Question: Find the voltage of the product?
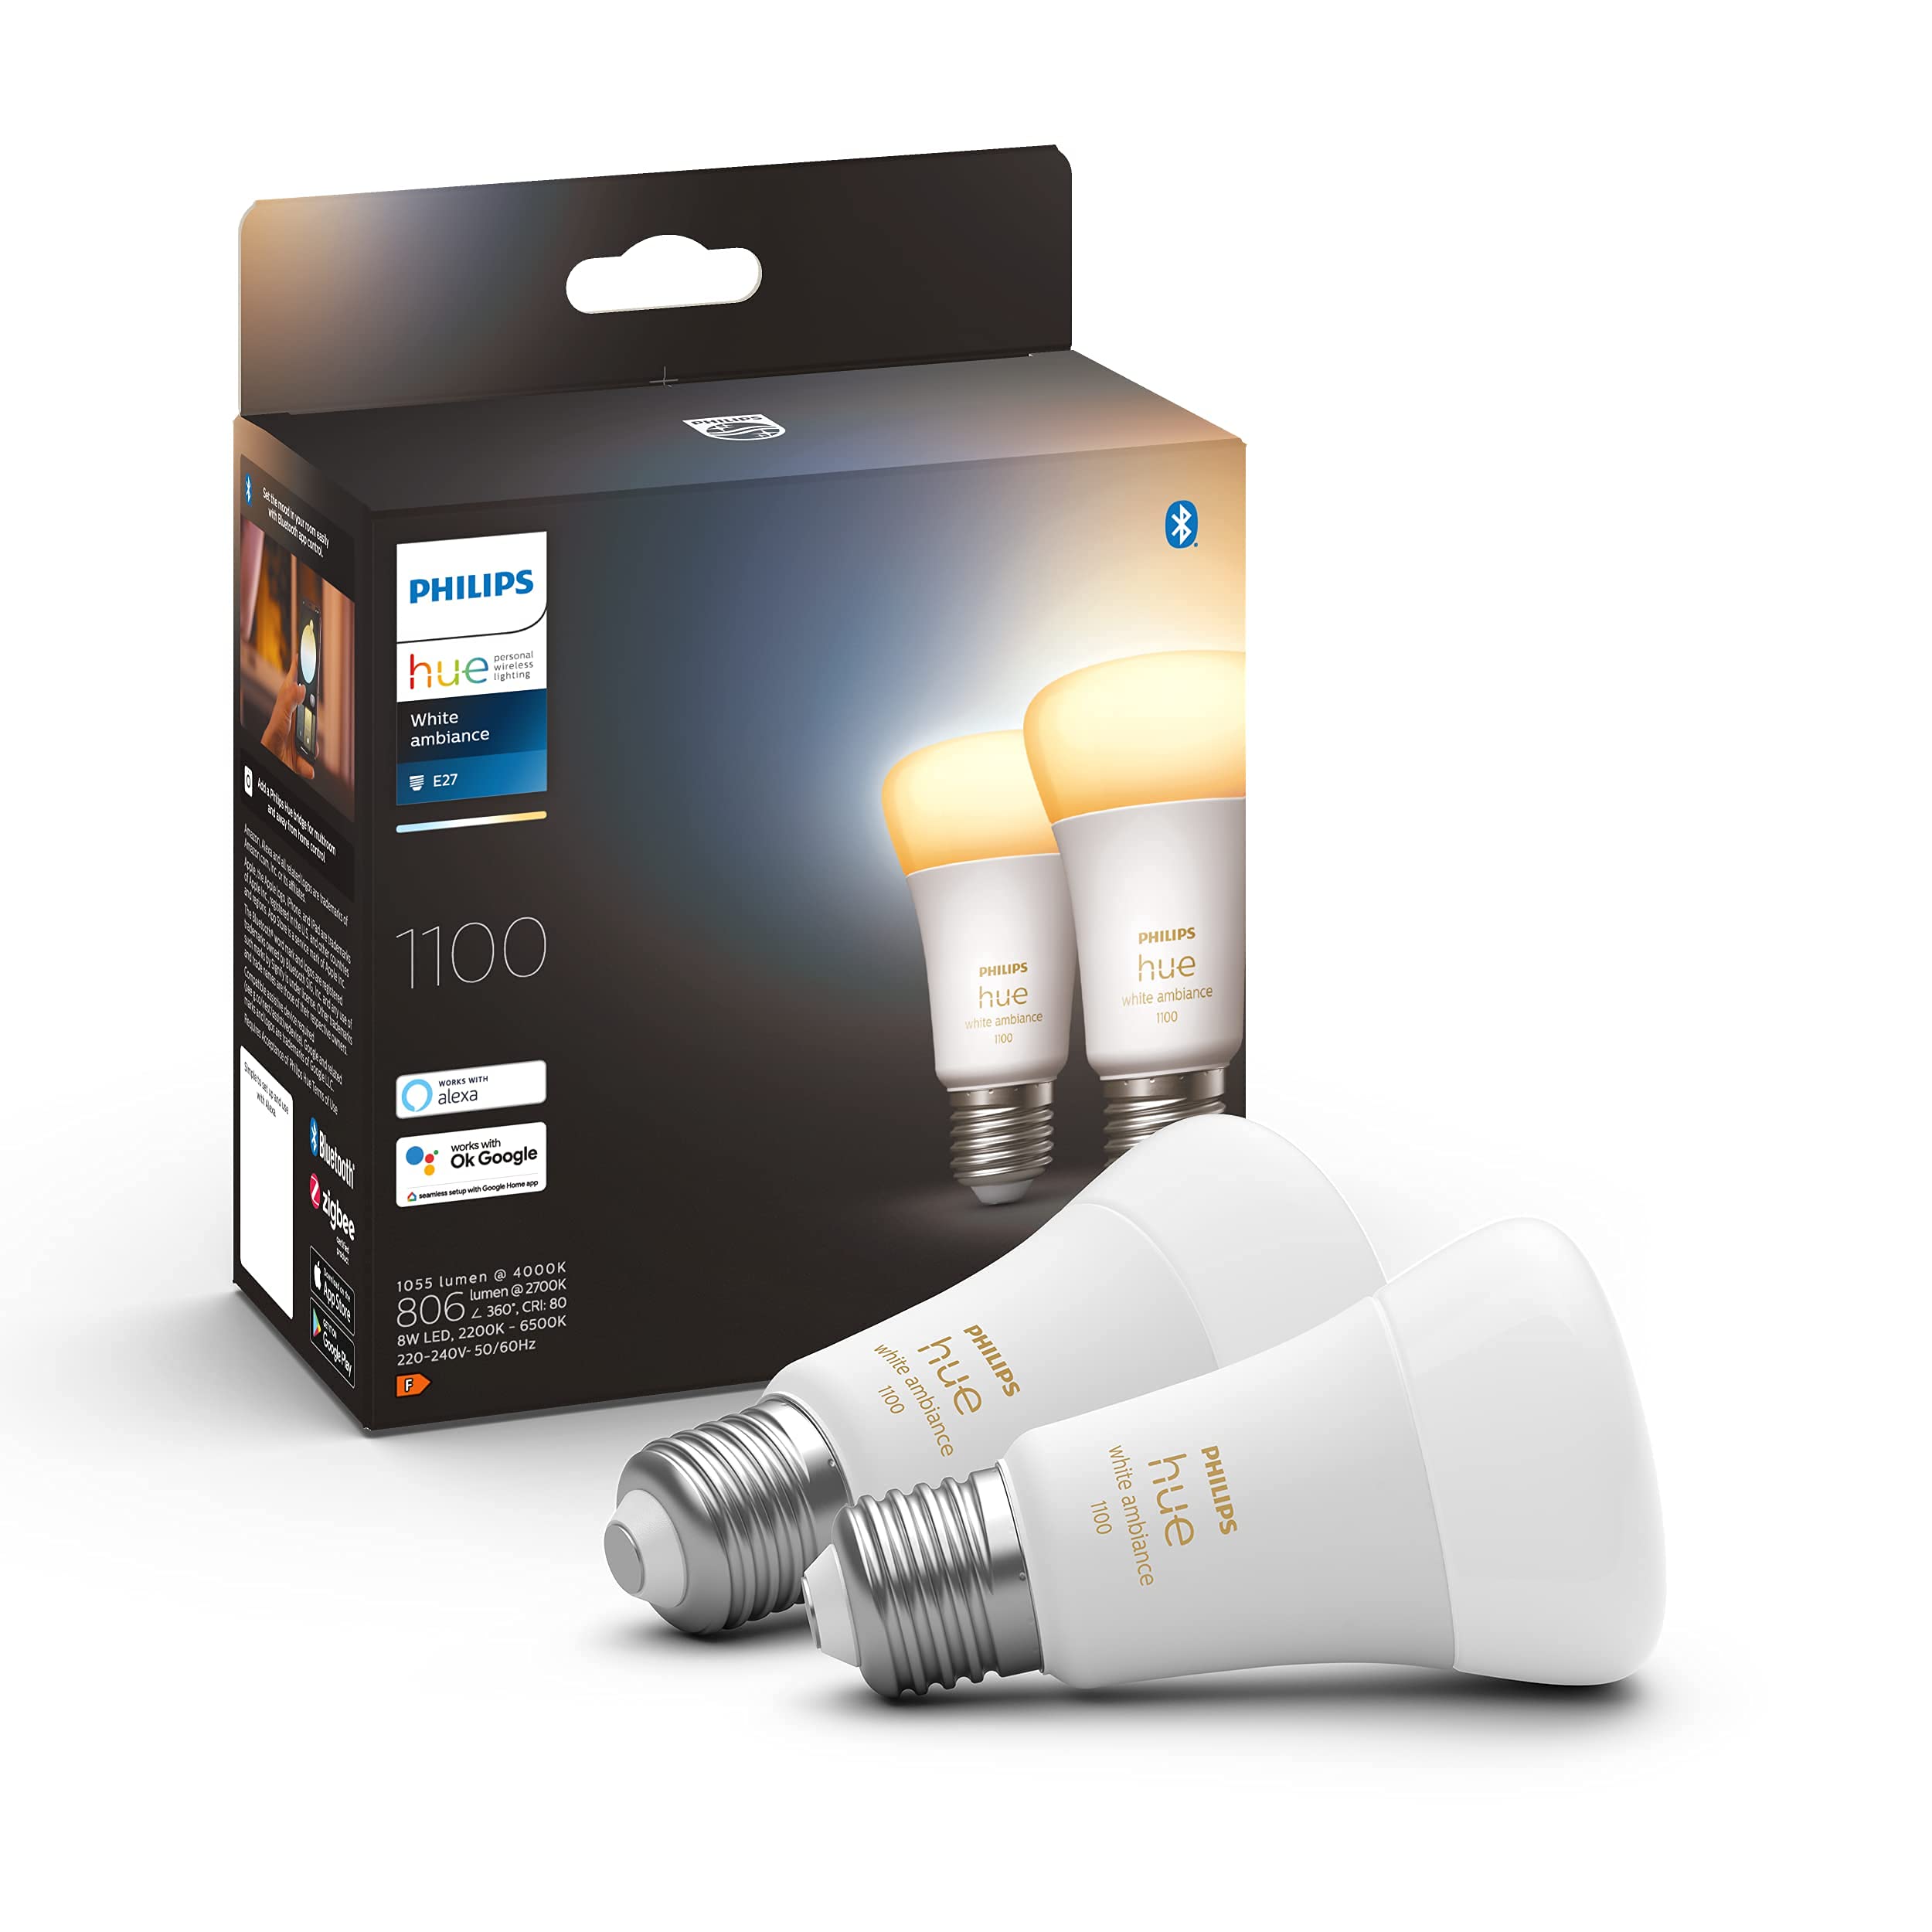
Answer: [220.0, 240.0] volt